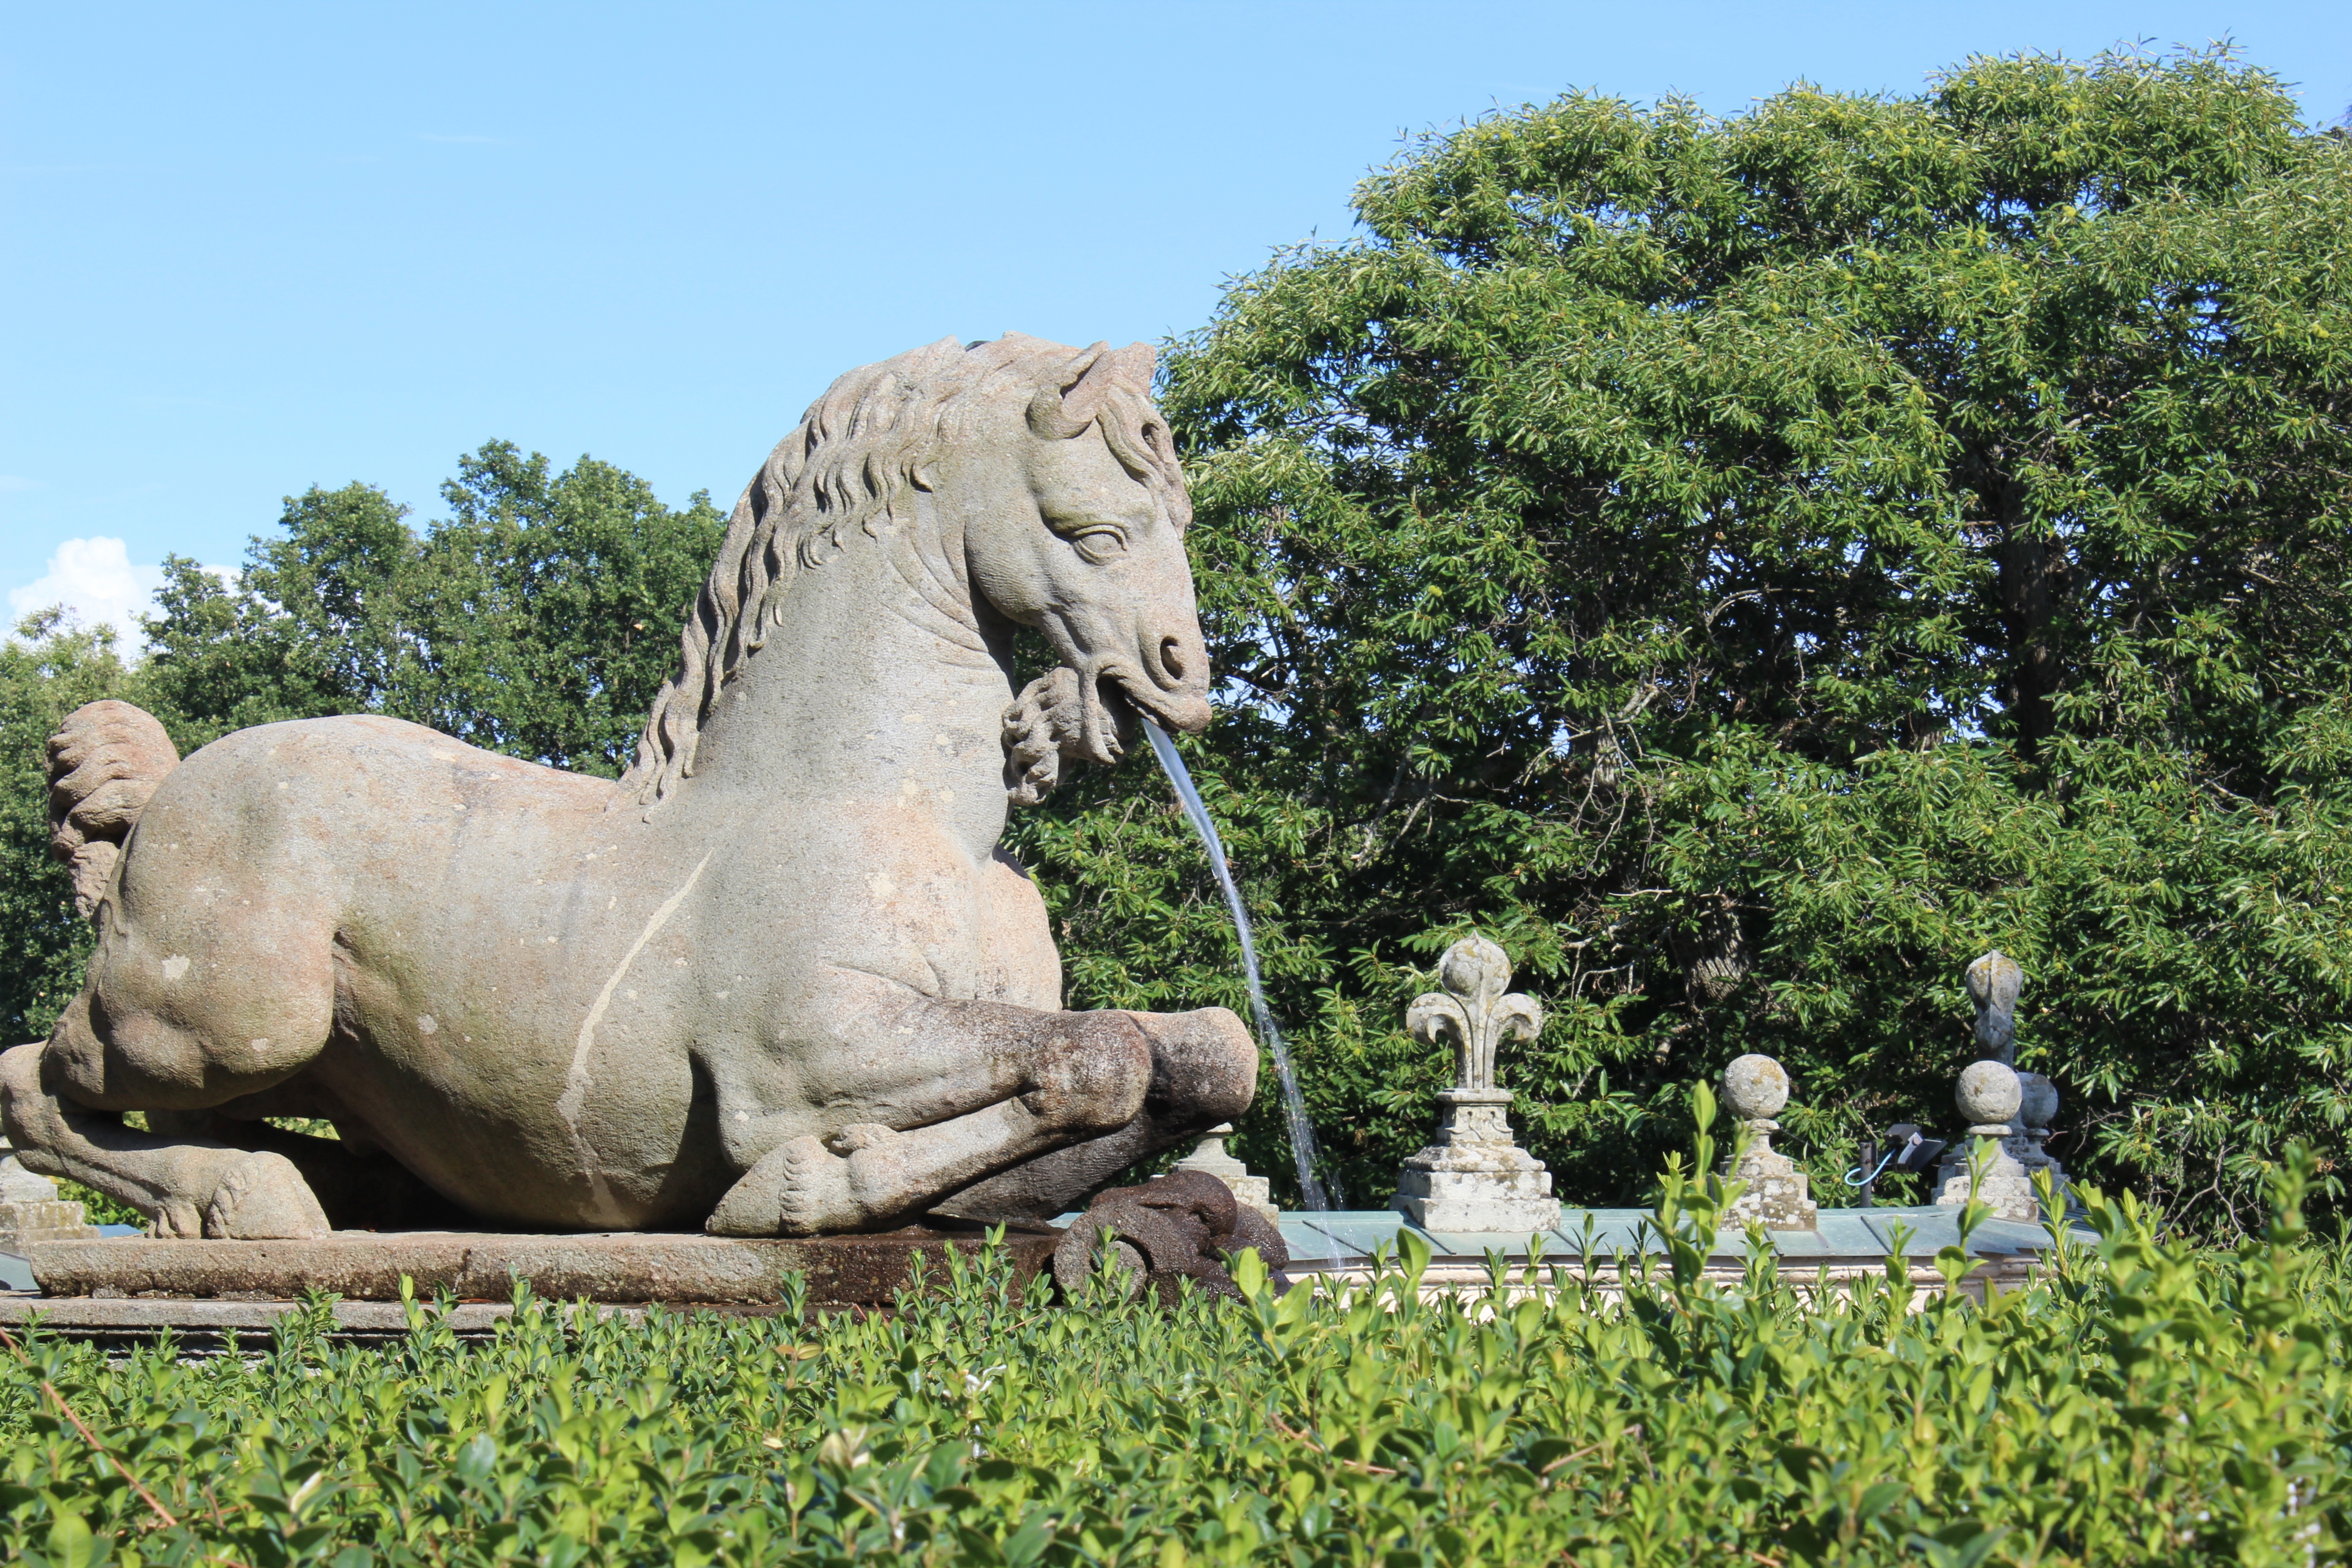
monument, statue, horse, stallion, italy, sculpture, art, lazio, equestrian statue, horse like mammal, caprarola